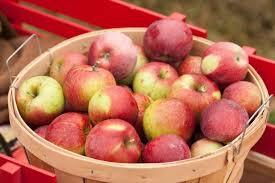
Label: apples